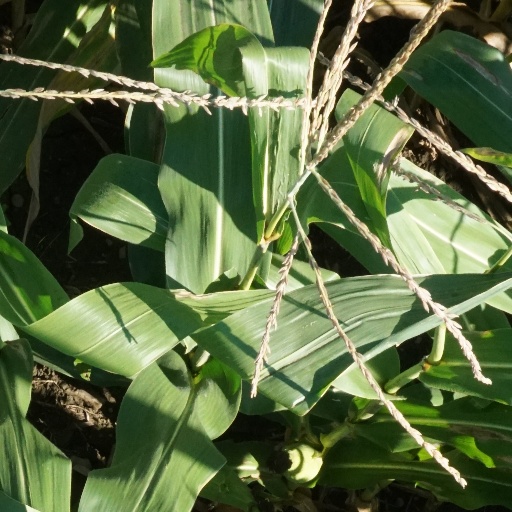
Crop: maize; corn